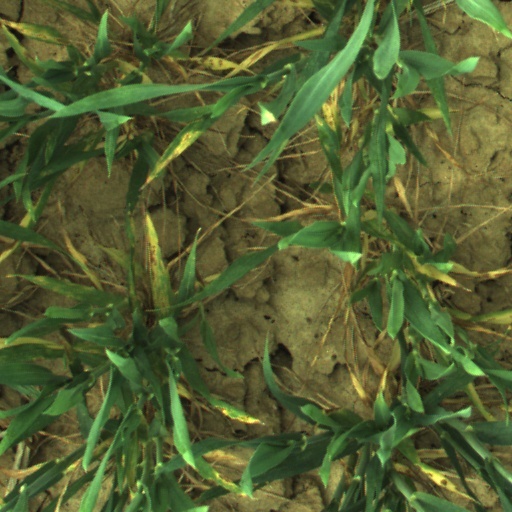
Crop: wheat